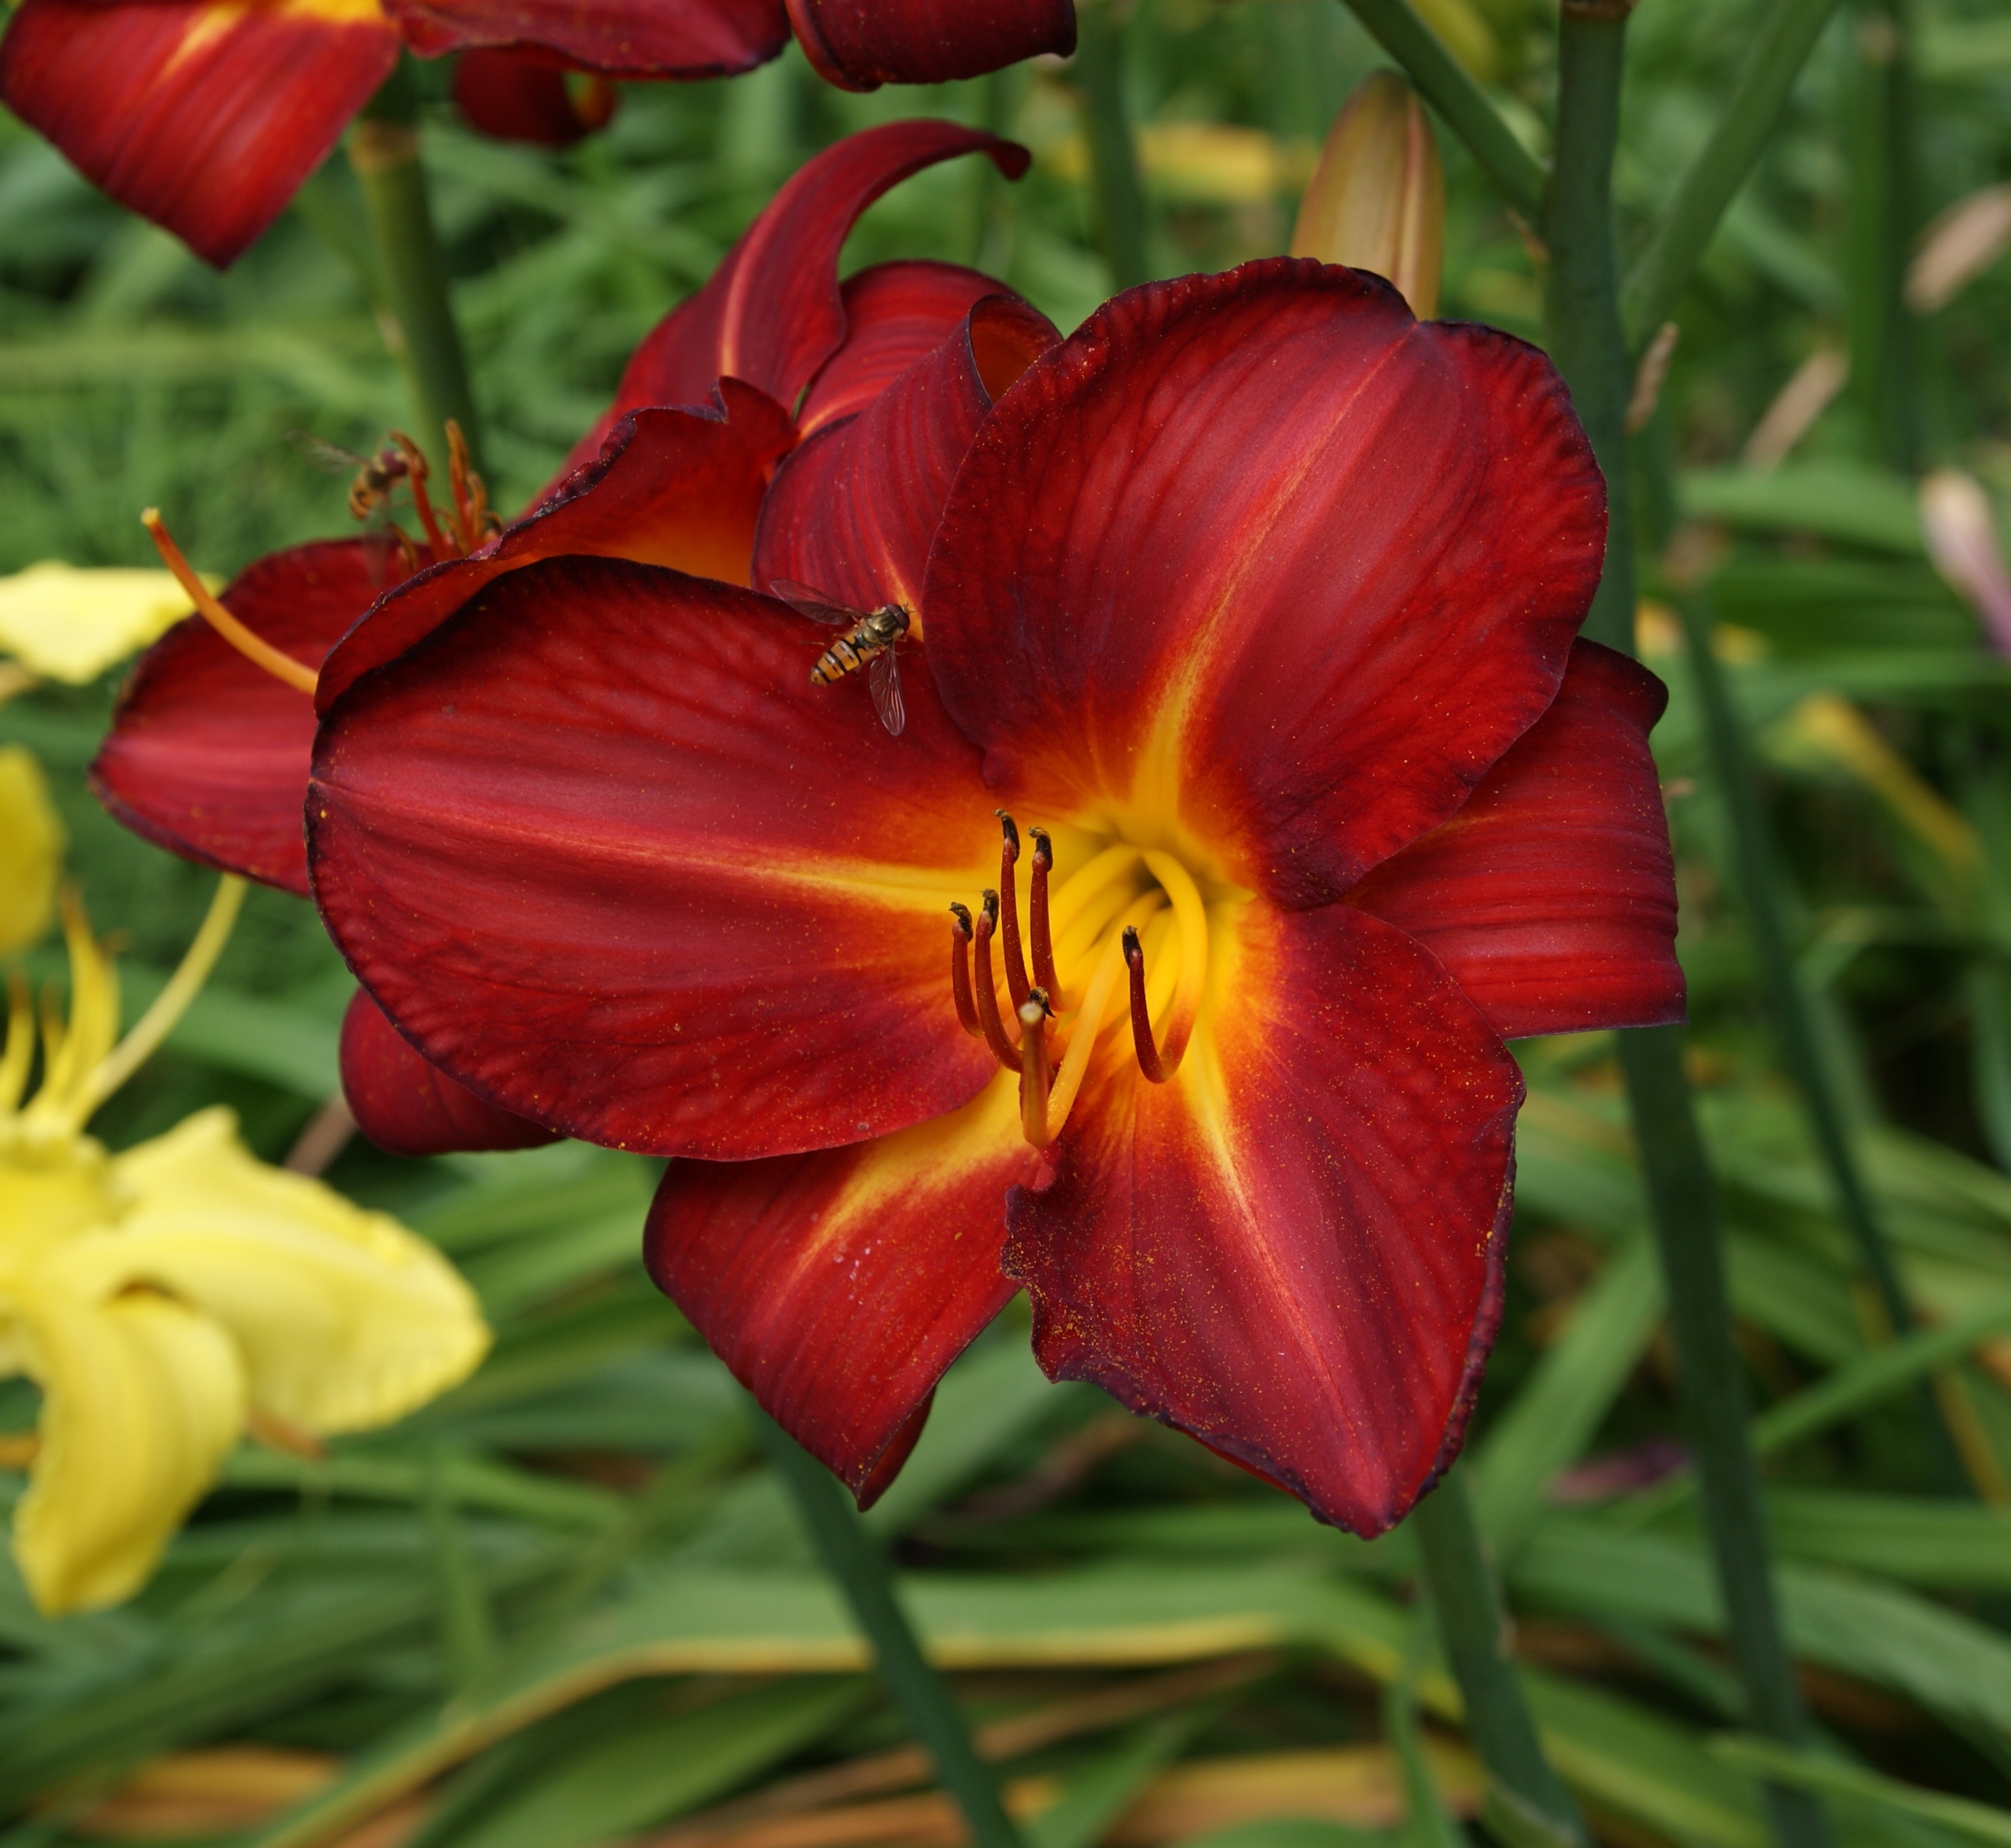
nature, blossom, plant, flower, petal, bloom, summer, red, garden, beautiful, lily, flower garden, daylily, macro photography, flowering plant, flower stamp, land plant